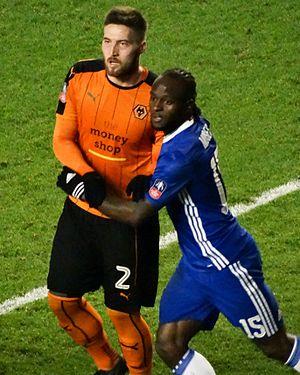
Matthew « Matt » Doherty né le 16 janvier 1992 à Dublin en Irlande, est un footballeur international irlandais. Il occupe le poste d'arrière droit à Tottenham Hotspur.